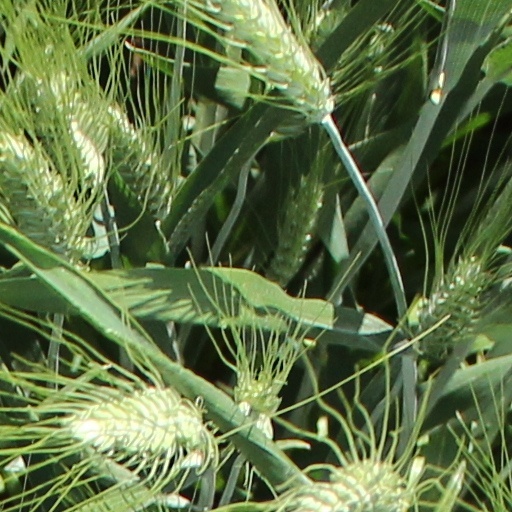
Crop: wheat